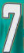
Number: 7